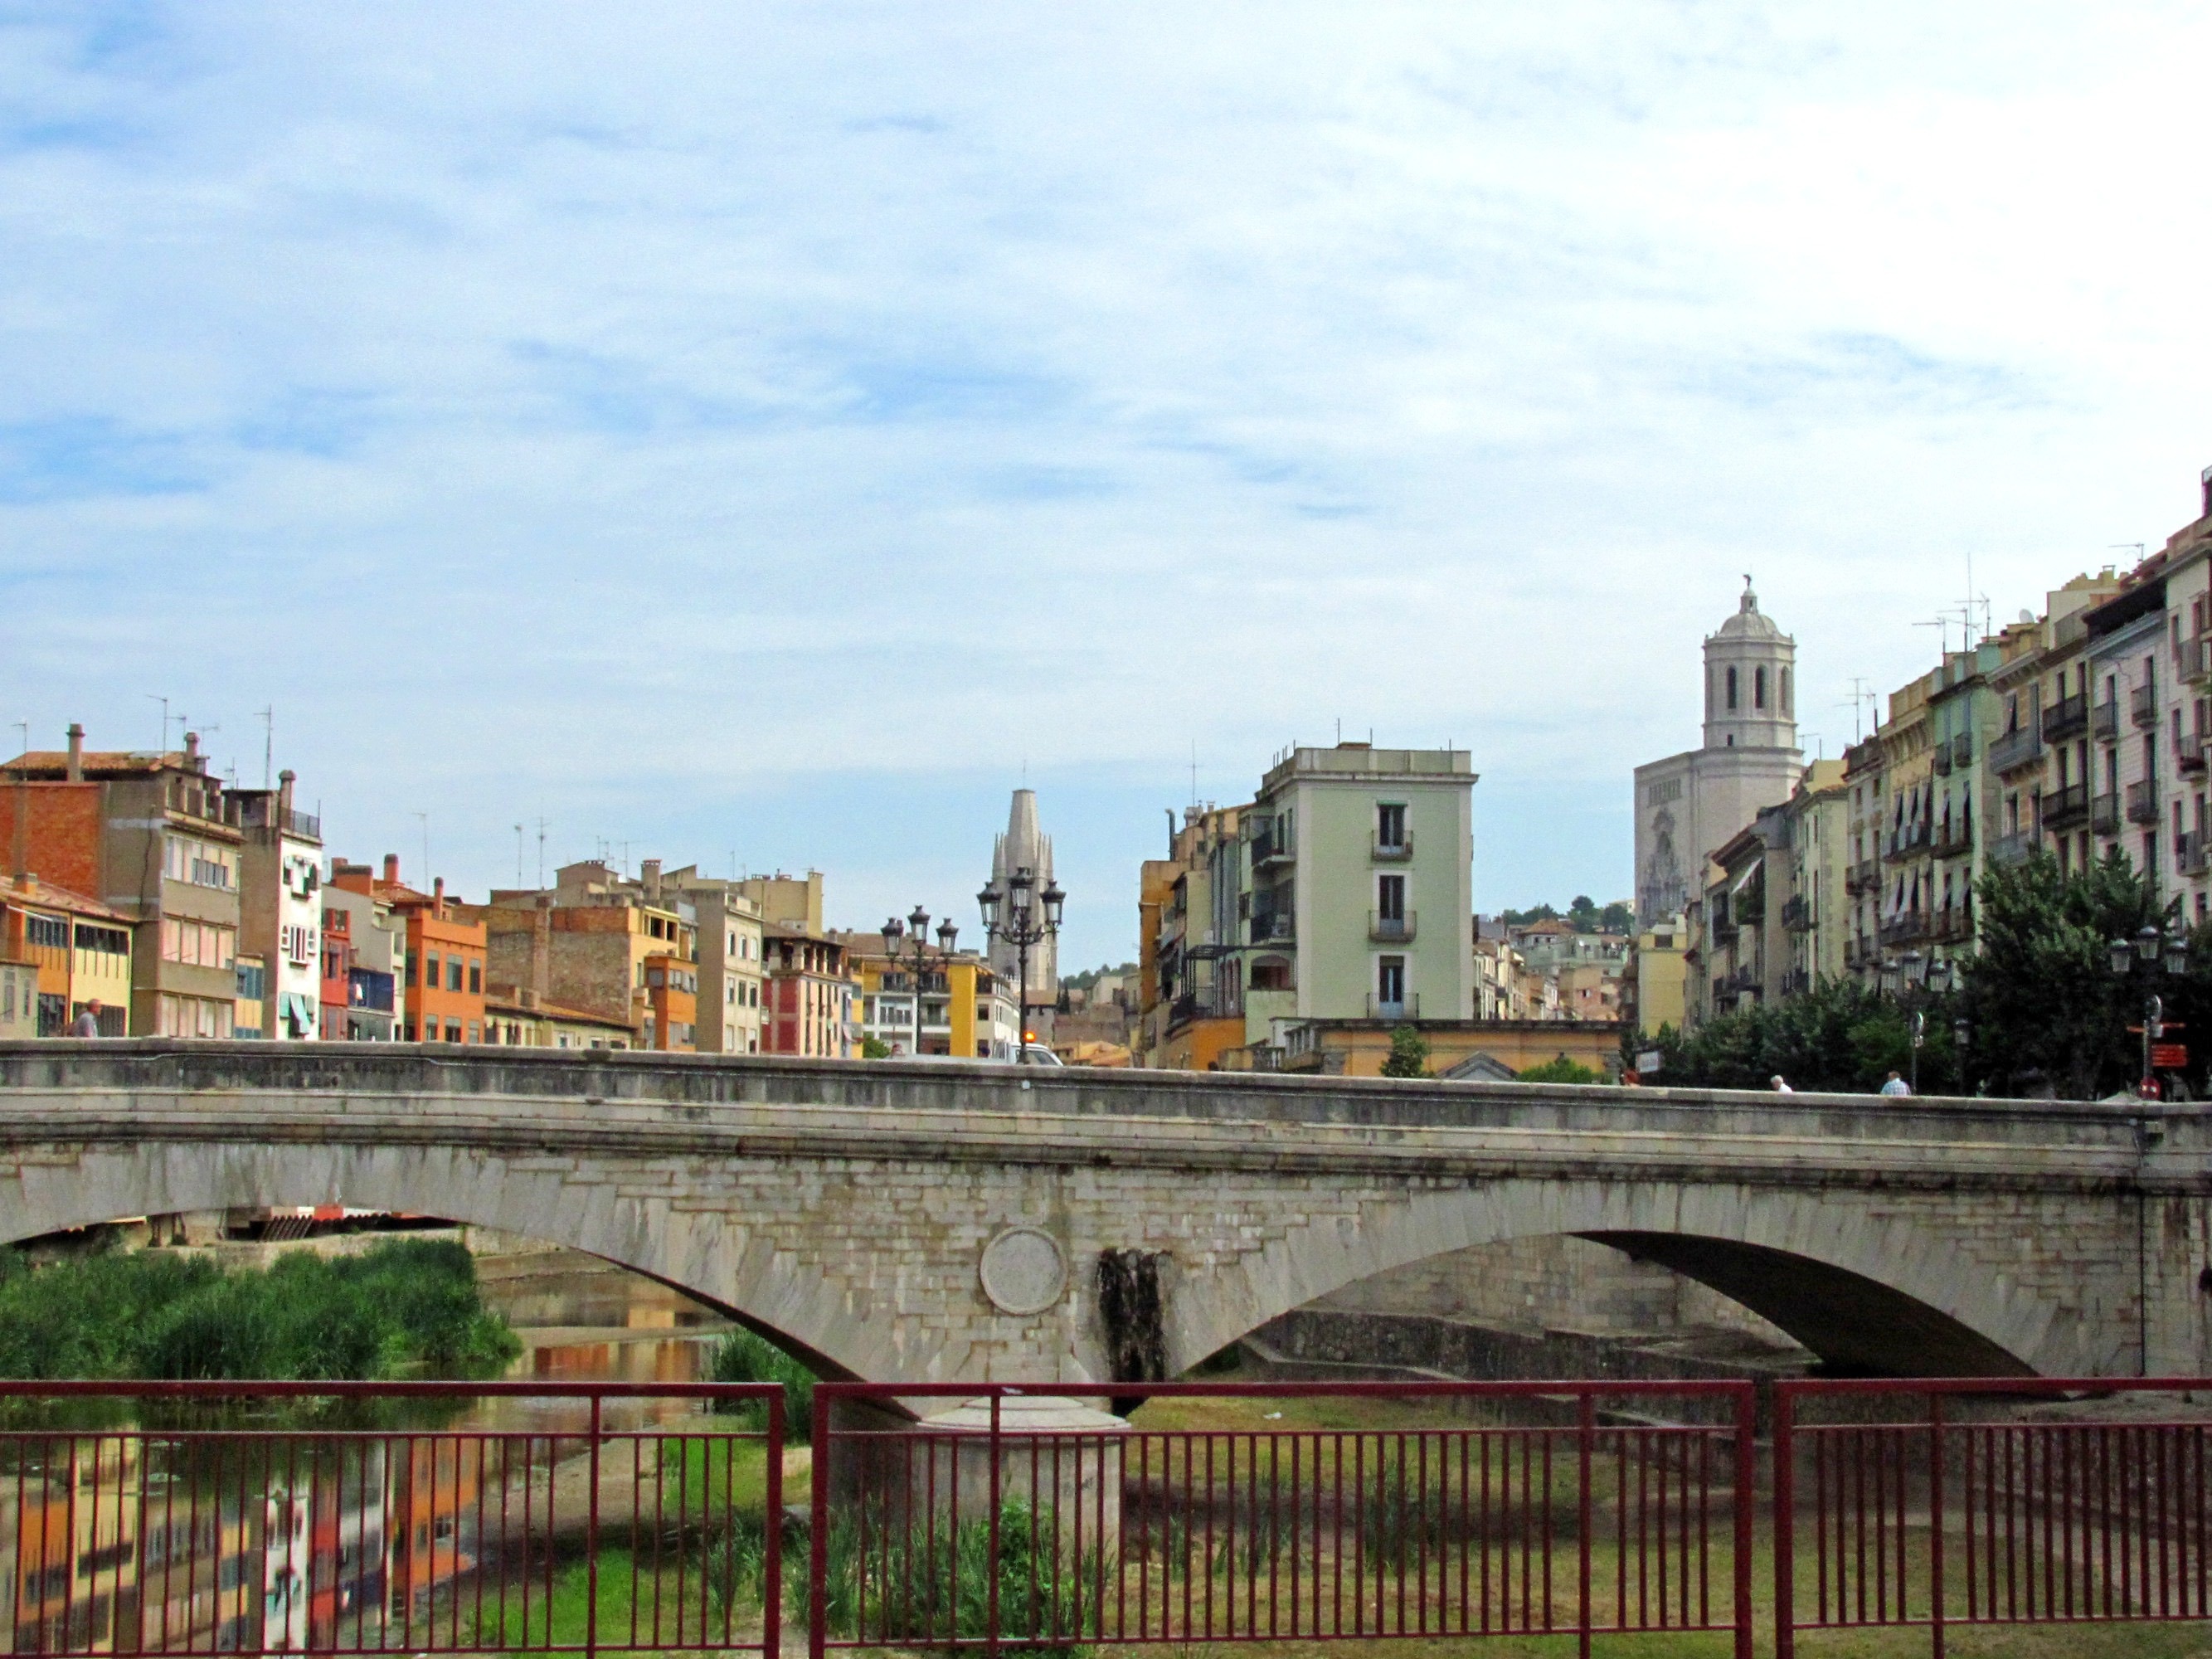
architecture, bridge, skyline, town, city, river, cityscape, panorama, downtown, travel, transport, landmark, waterway, spain, girona, urban area, human settlement